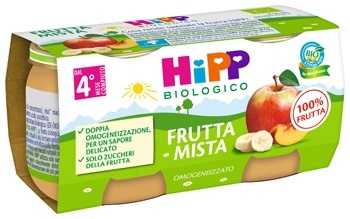
Hipp Bio Omogeneizzato Frutta Mista 2x80 G Hipp
Brand: HIPP
HIPP BIO OMOGENEIZZATO FRUTTA MISTA 2X80 G HIPP HIPP
Category: Baby & Toddler > Nursing & Feeding > Baby & Toddler Food > Baby Snacks